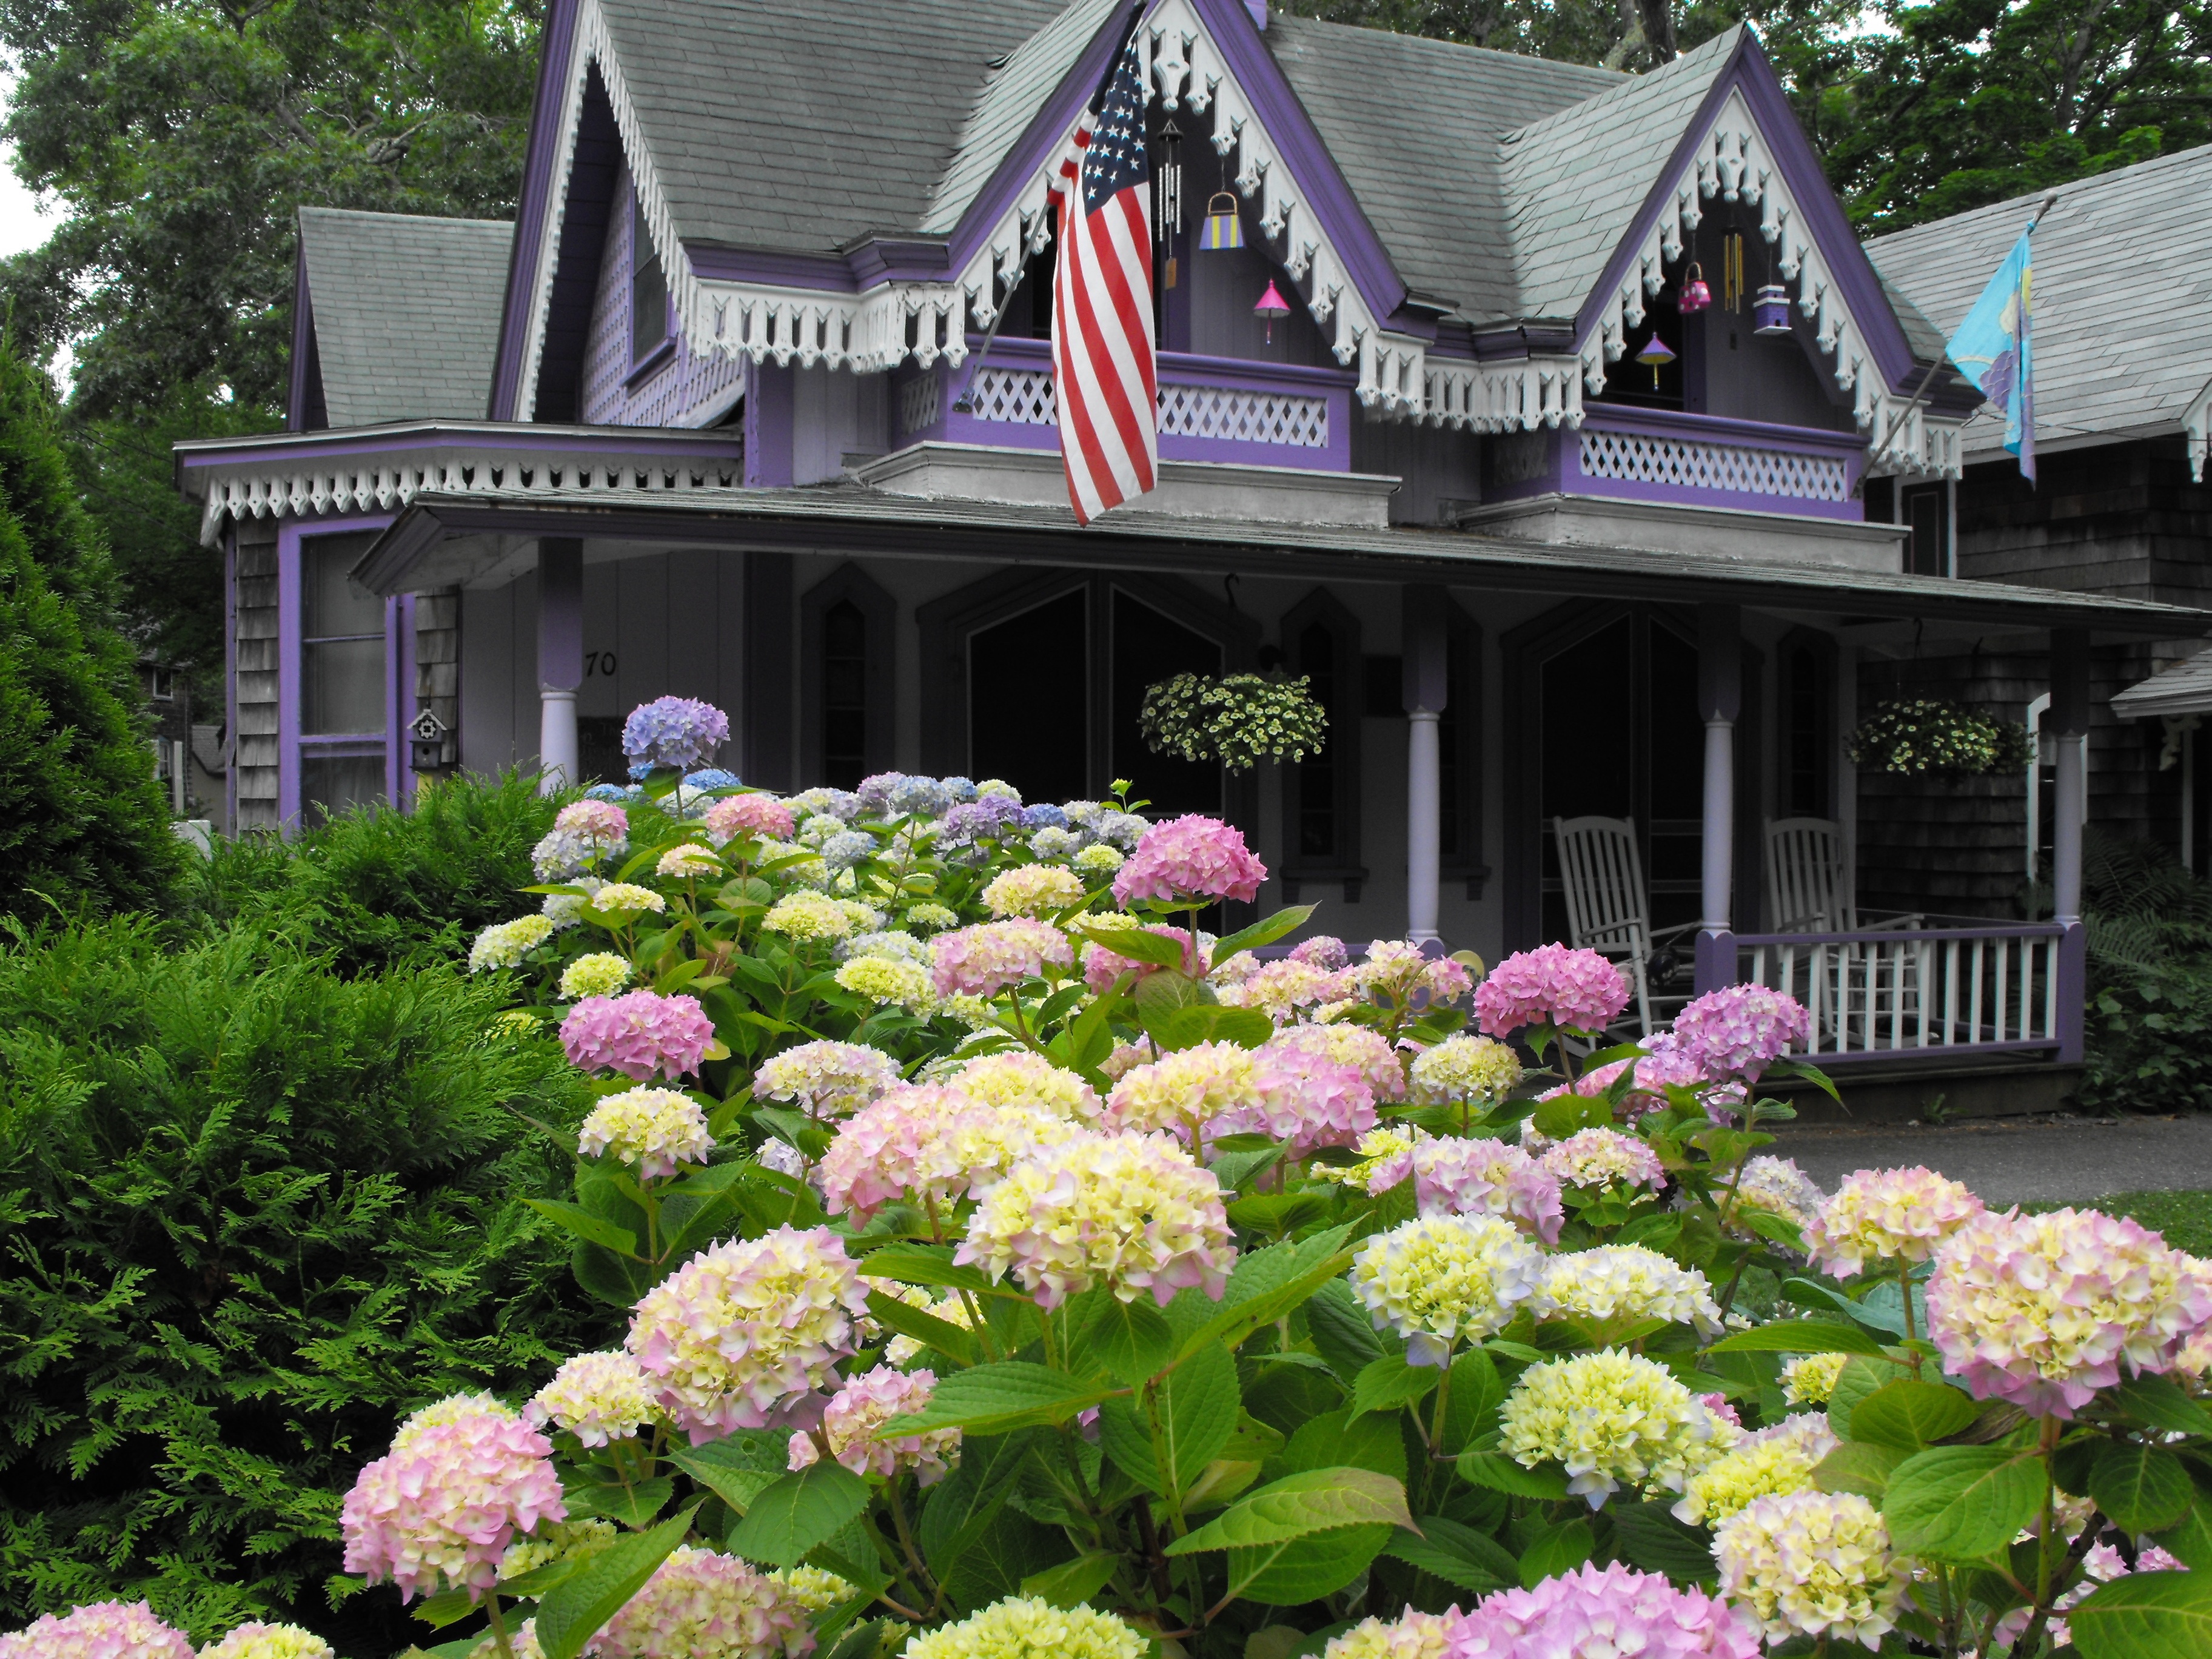
architecture, plant, flower, scenic, botany, garden, hydrangea, flowers, floristry, massachusetts, flowering plant, hydrangeaceae, gingerbread house, cornales, martha's vineyard, house front, land plant